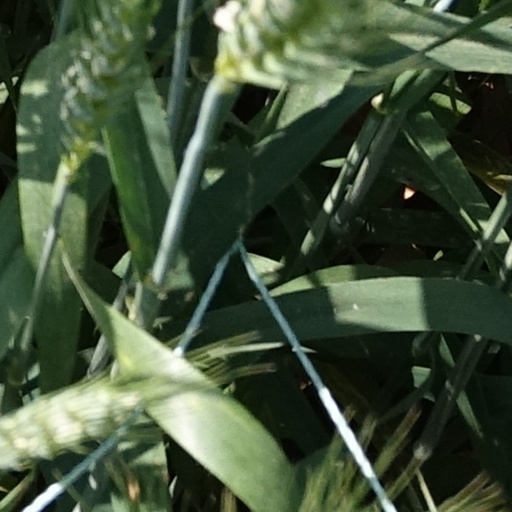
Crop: wheat